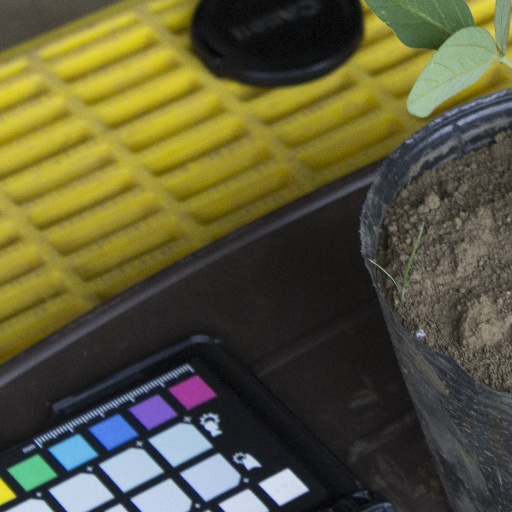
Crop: soybean